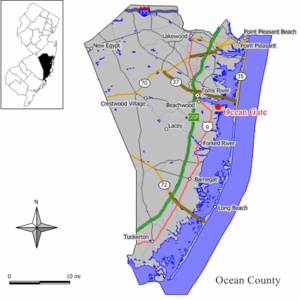
Ocean Gate est un borough du comté d'Ocean situé dans l'État du New Jersey aux États-Unis.